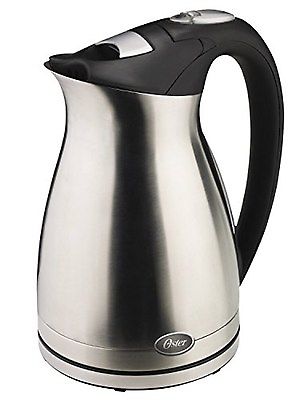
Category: kettle